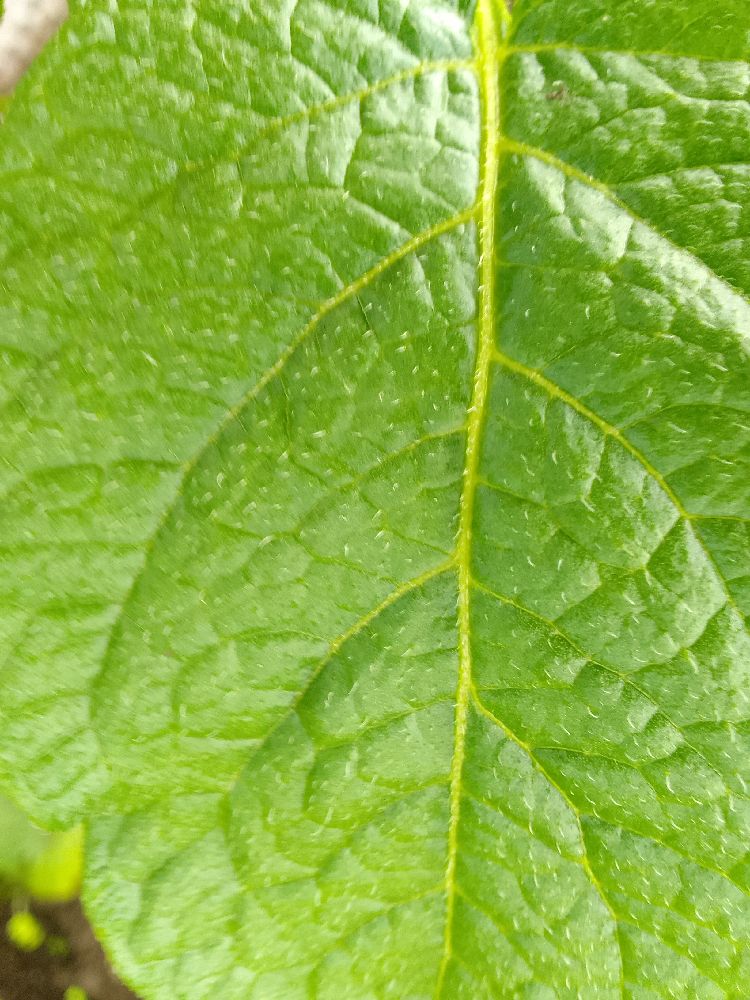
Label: Healthy